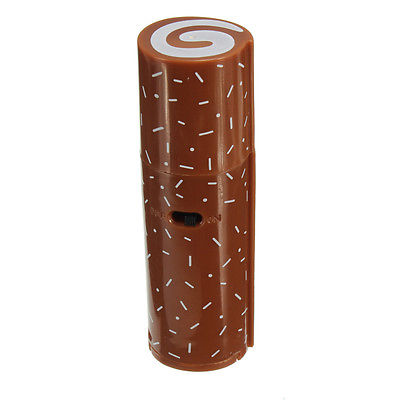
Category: fan